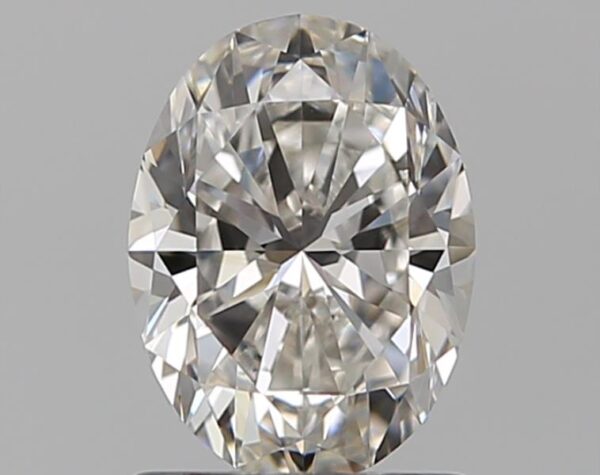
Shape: oval
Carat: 1
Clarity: VVS2
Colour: H
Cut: EX
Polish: EX
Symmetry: EX
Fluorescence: N
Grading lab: GIA
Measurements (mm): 7.53 x 5.59 x 3.55